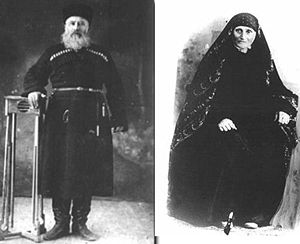
Georgiske jøder
Ældre georgiske jøder fra Tbilisi, omkring 1880'erne.
Georgiske jøder stammer fra landet Georgien i Transkaukasus og kan spore deres indvandring til landet tilbage til tiden for det babylonske fangenskab i 500-tallet f.Kr. Det omfatter ikke den omfattende andel af askenasiske jøder, som stammer fra andre lande i Østeuropa.